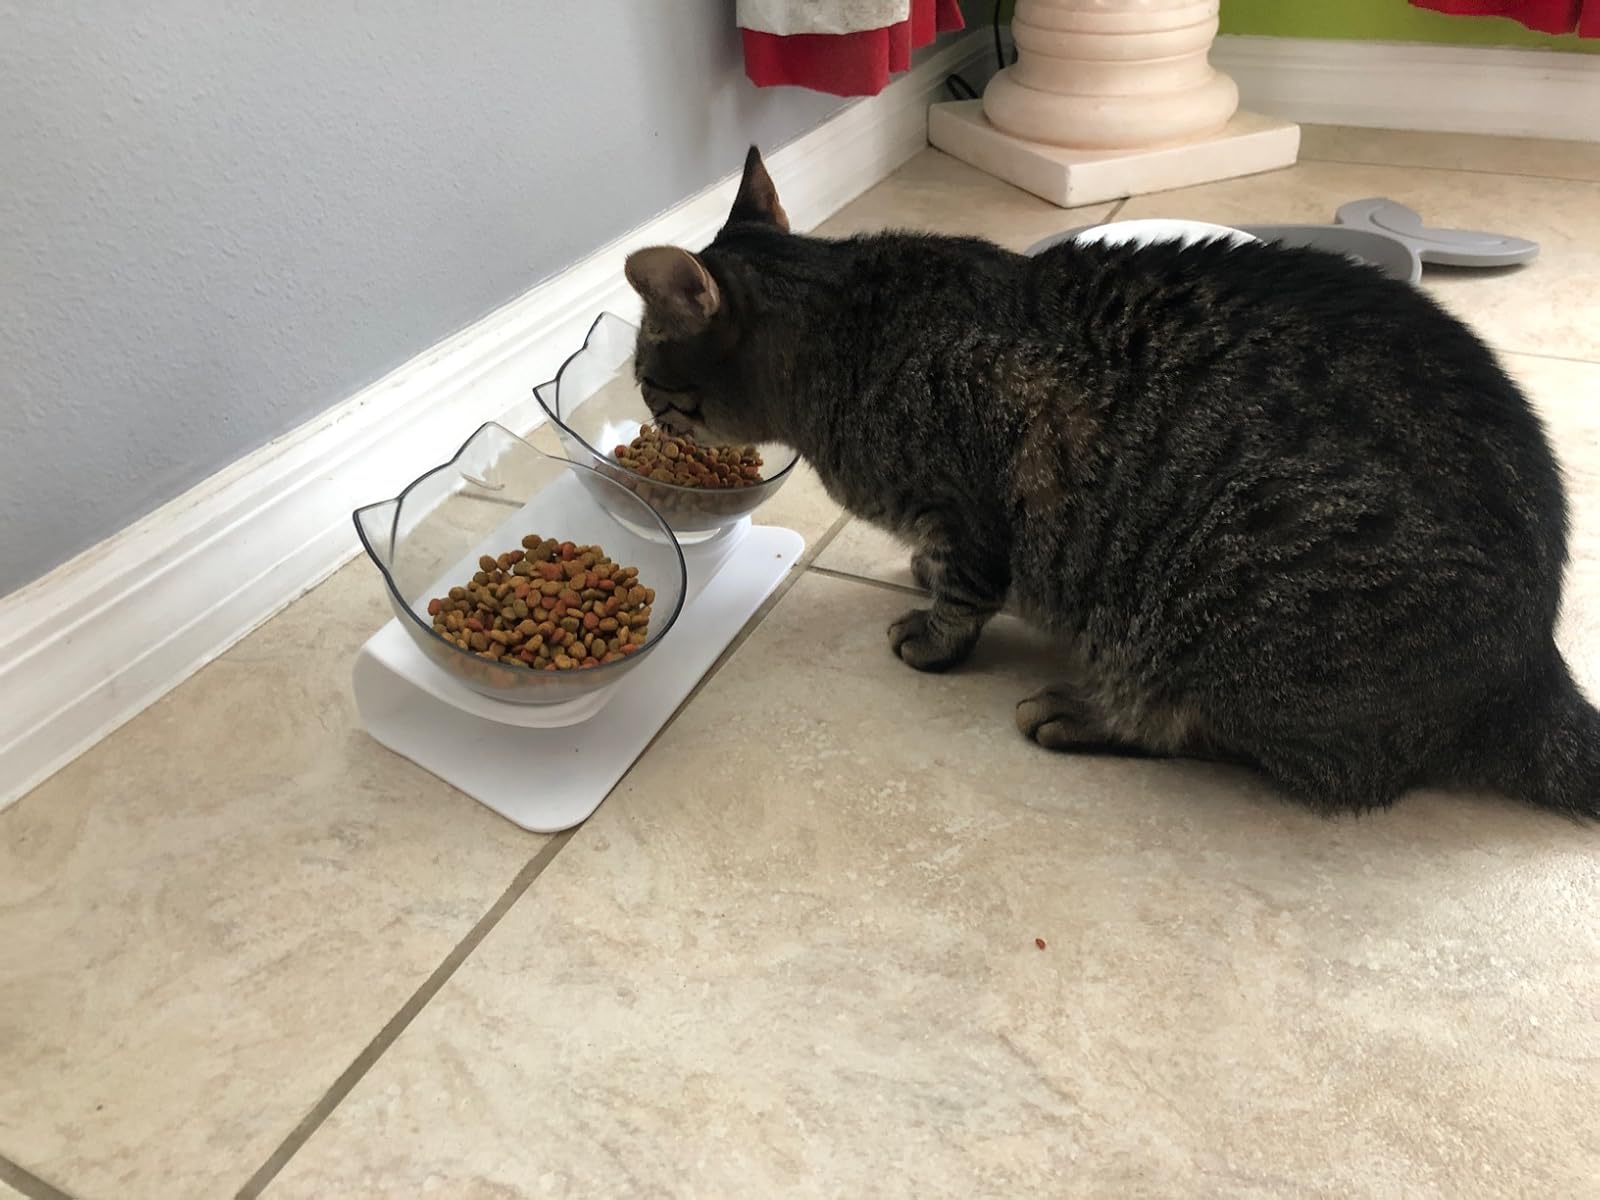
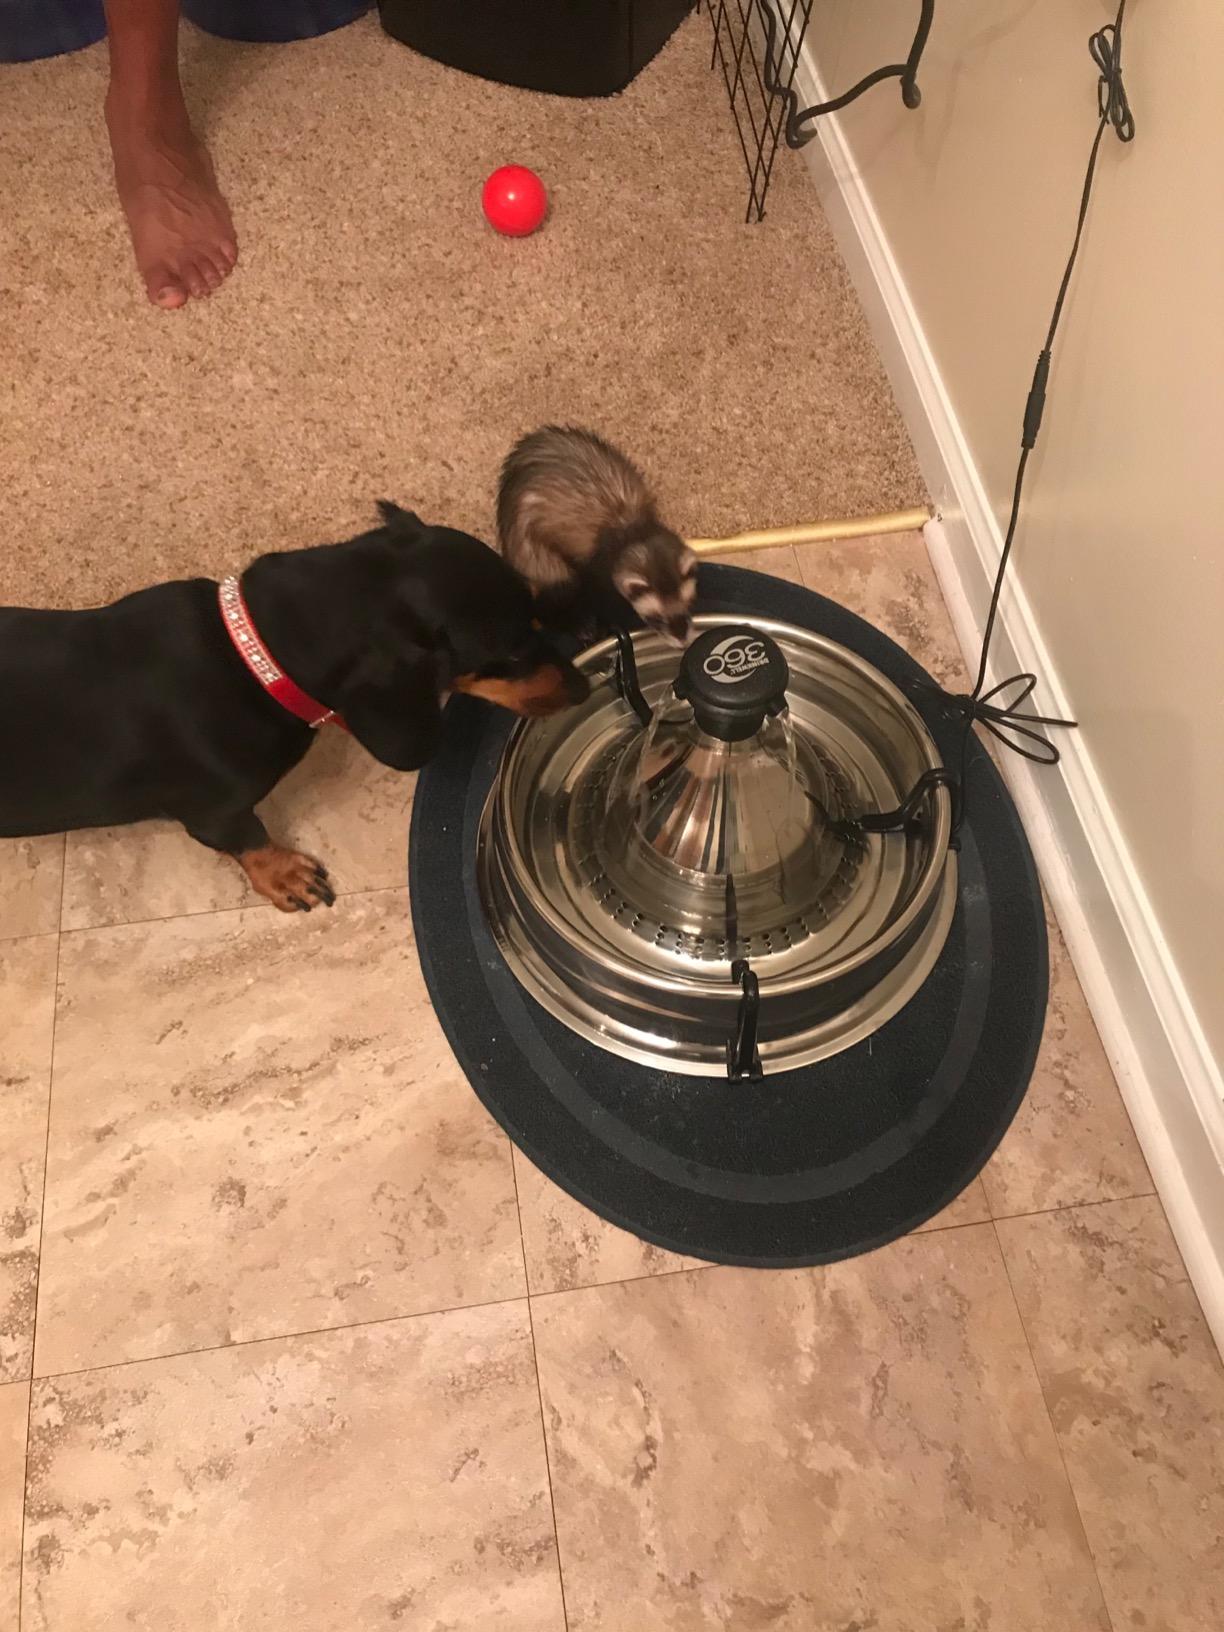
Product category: items_bowl
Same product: no